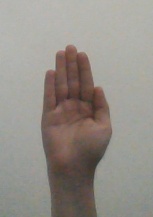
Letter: seen